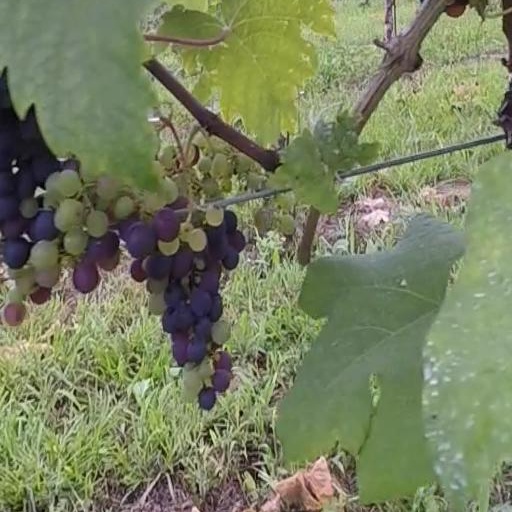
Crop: grape